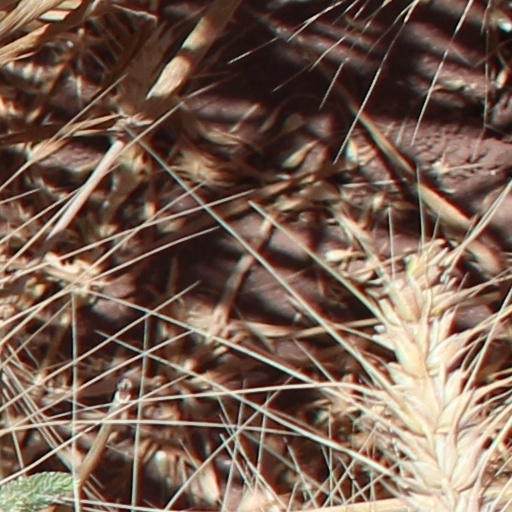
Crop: wheat